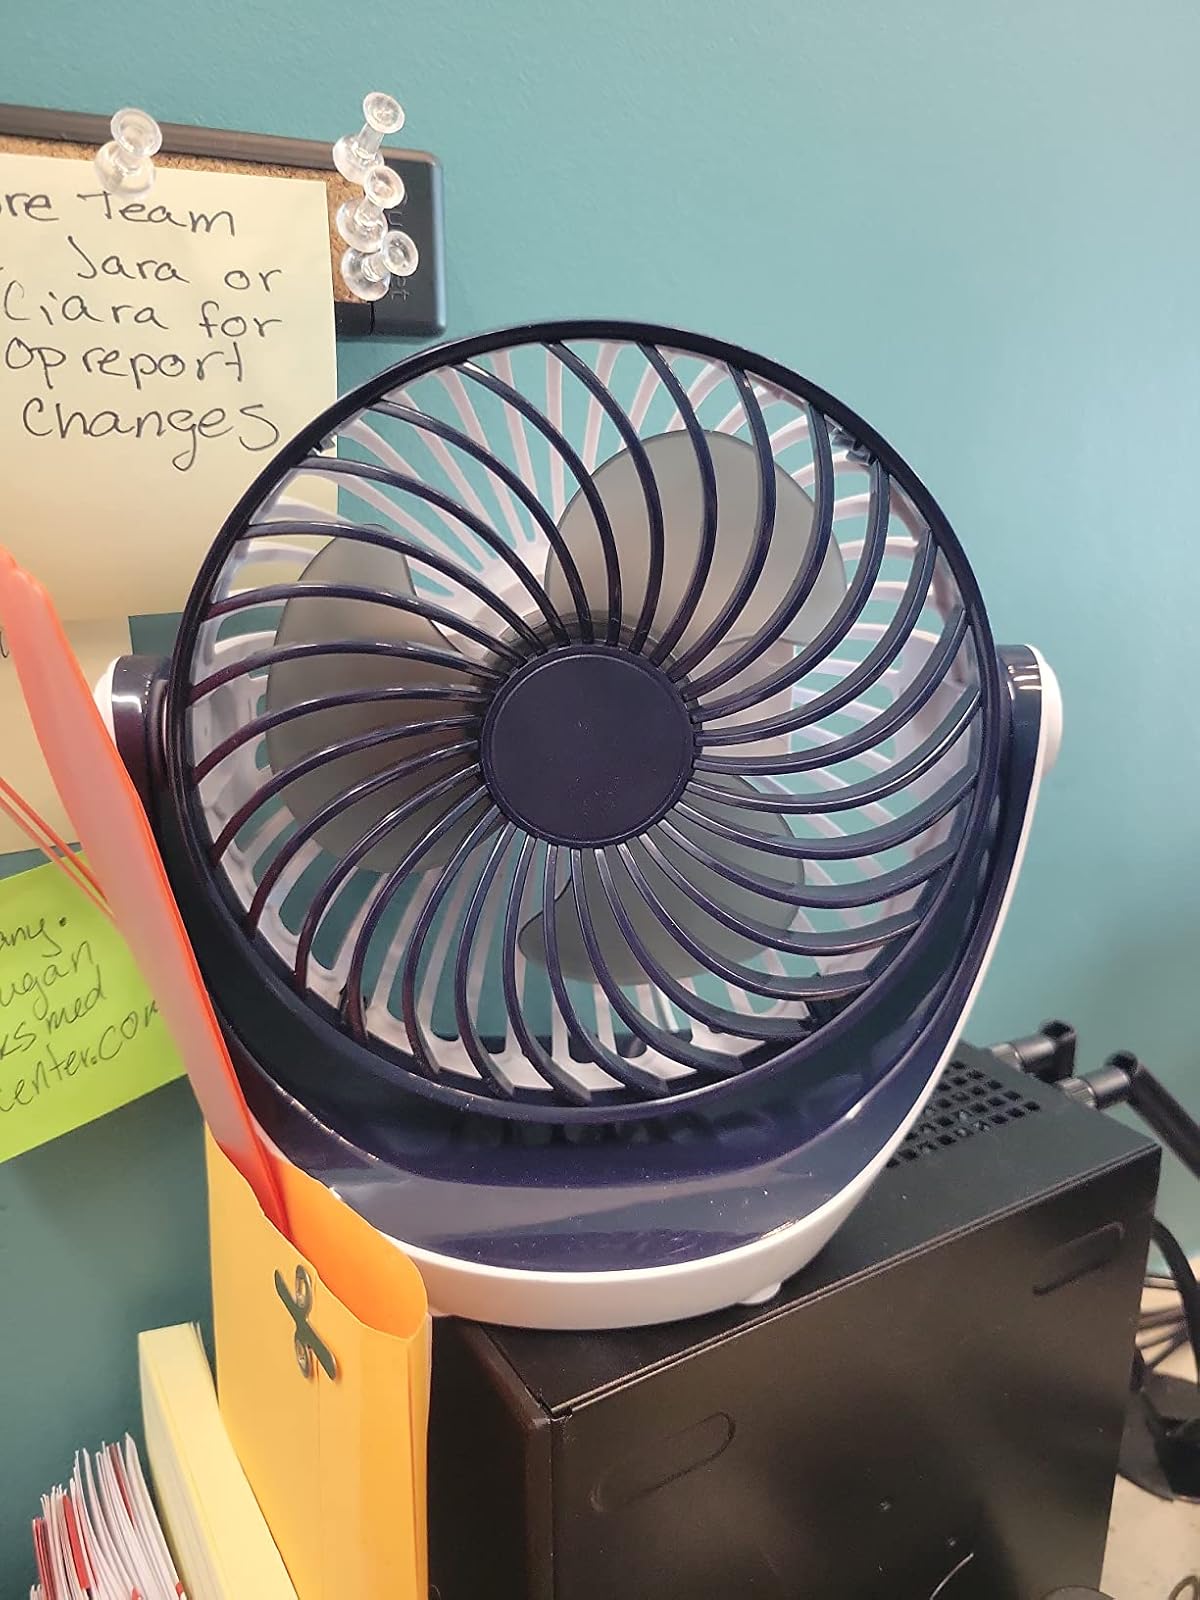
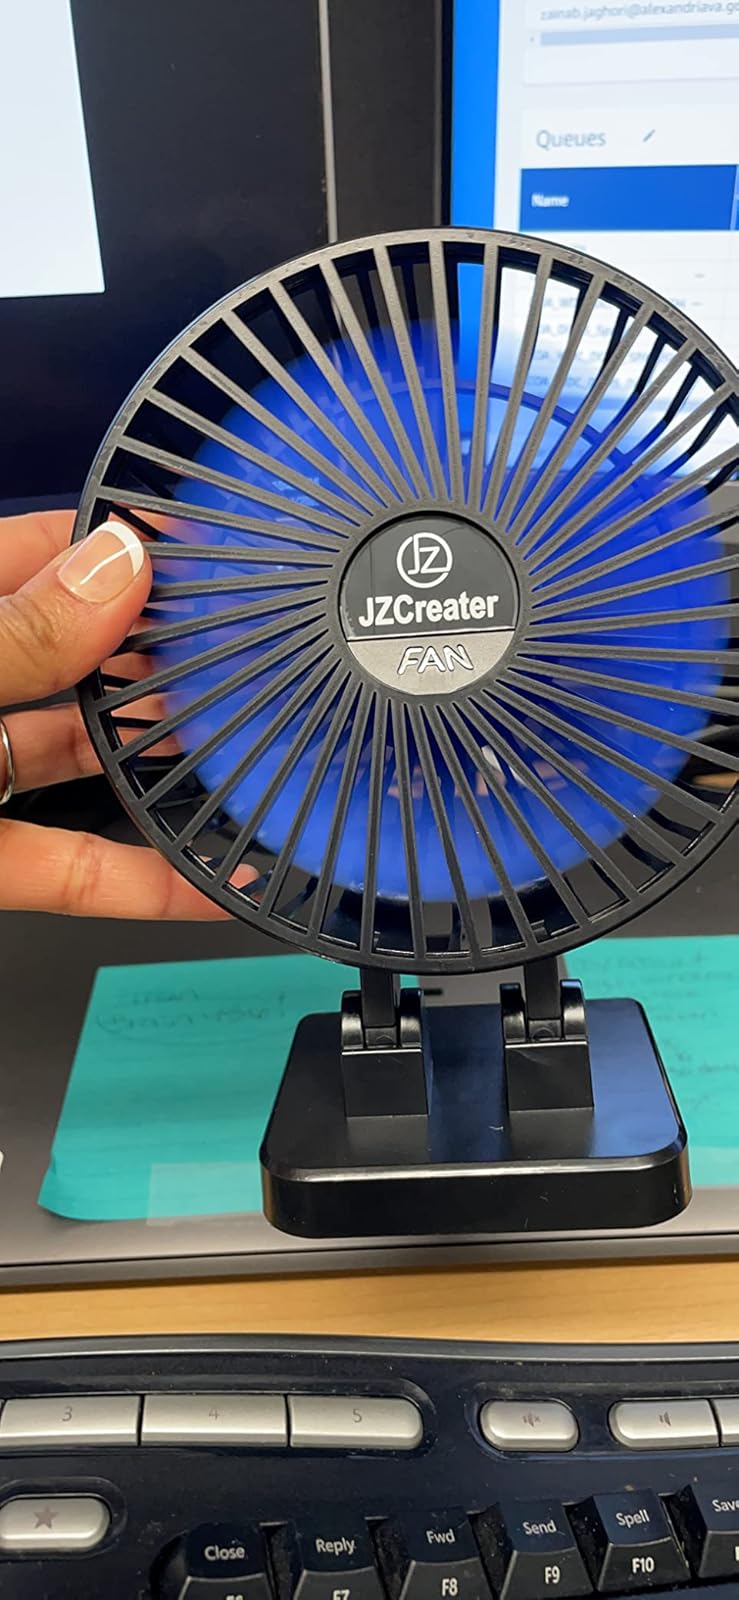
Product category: fan
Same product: no